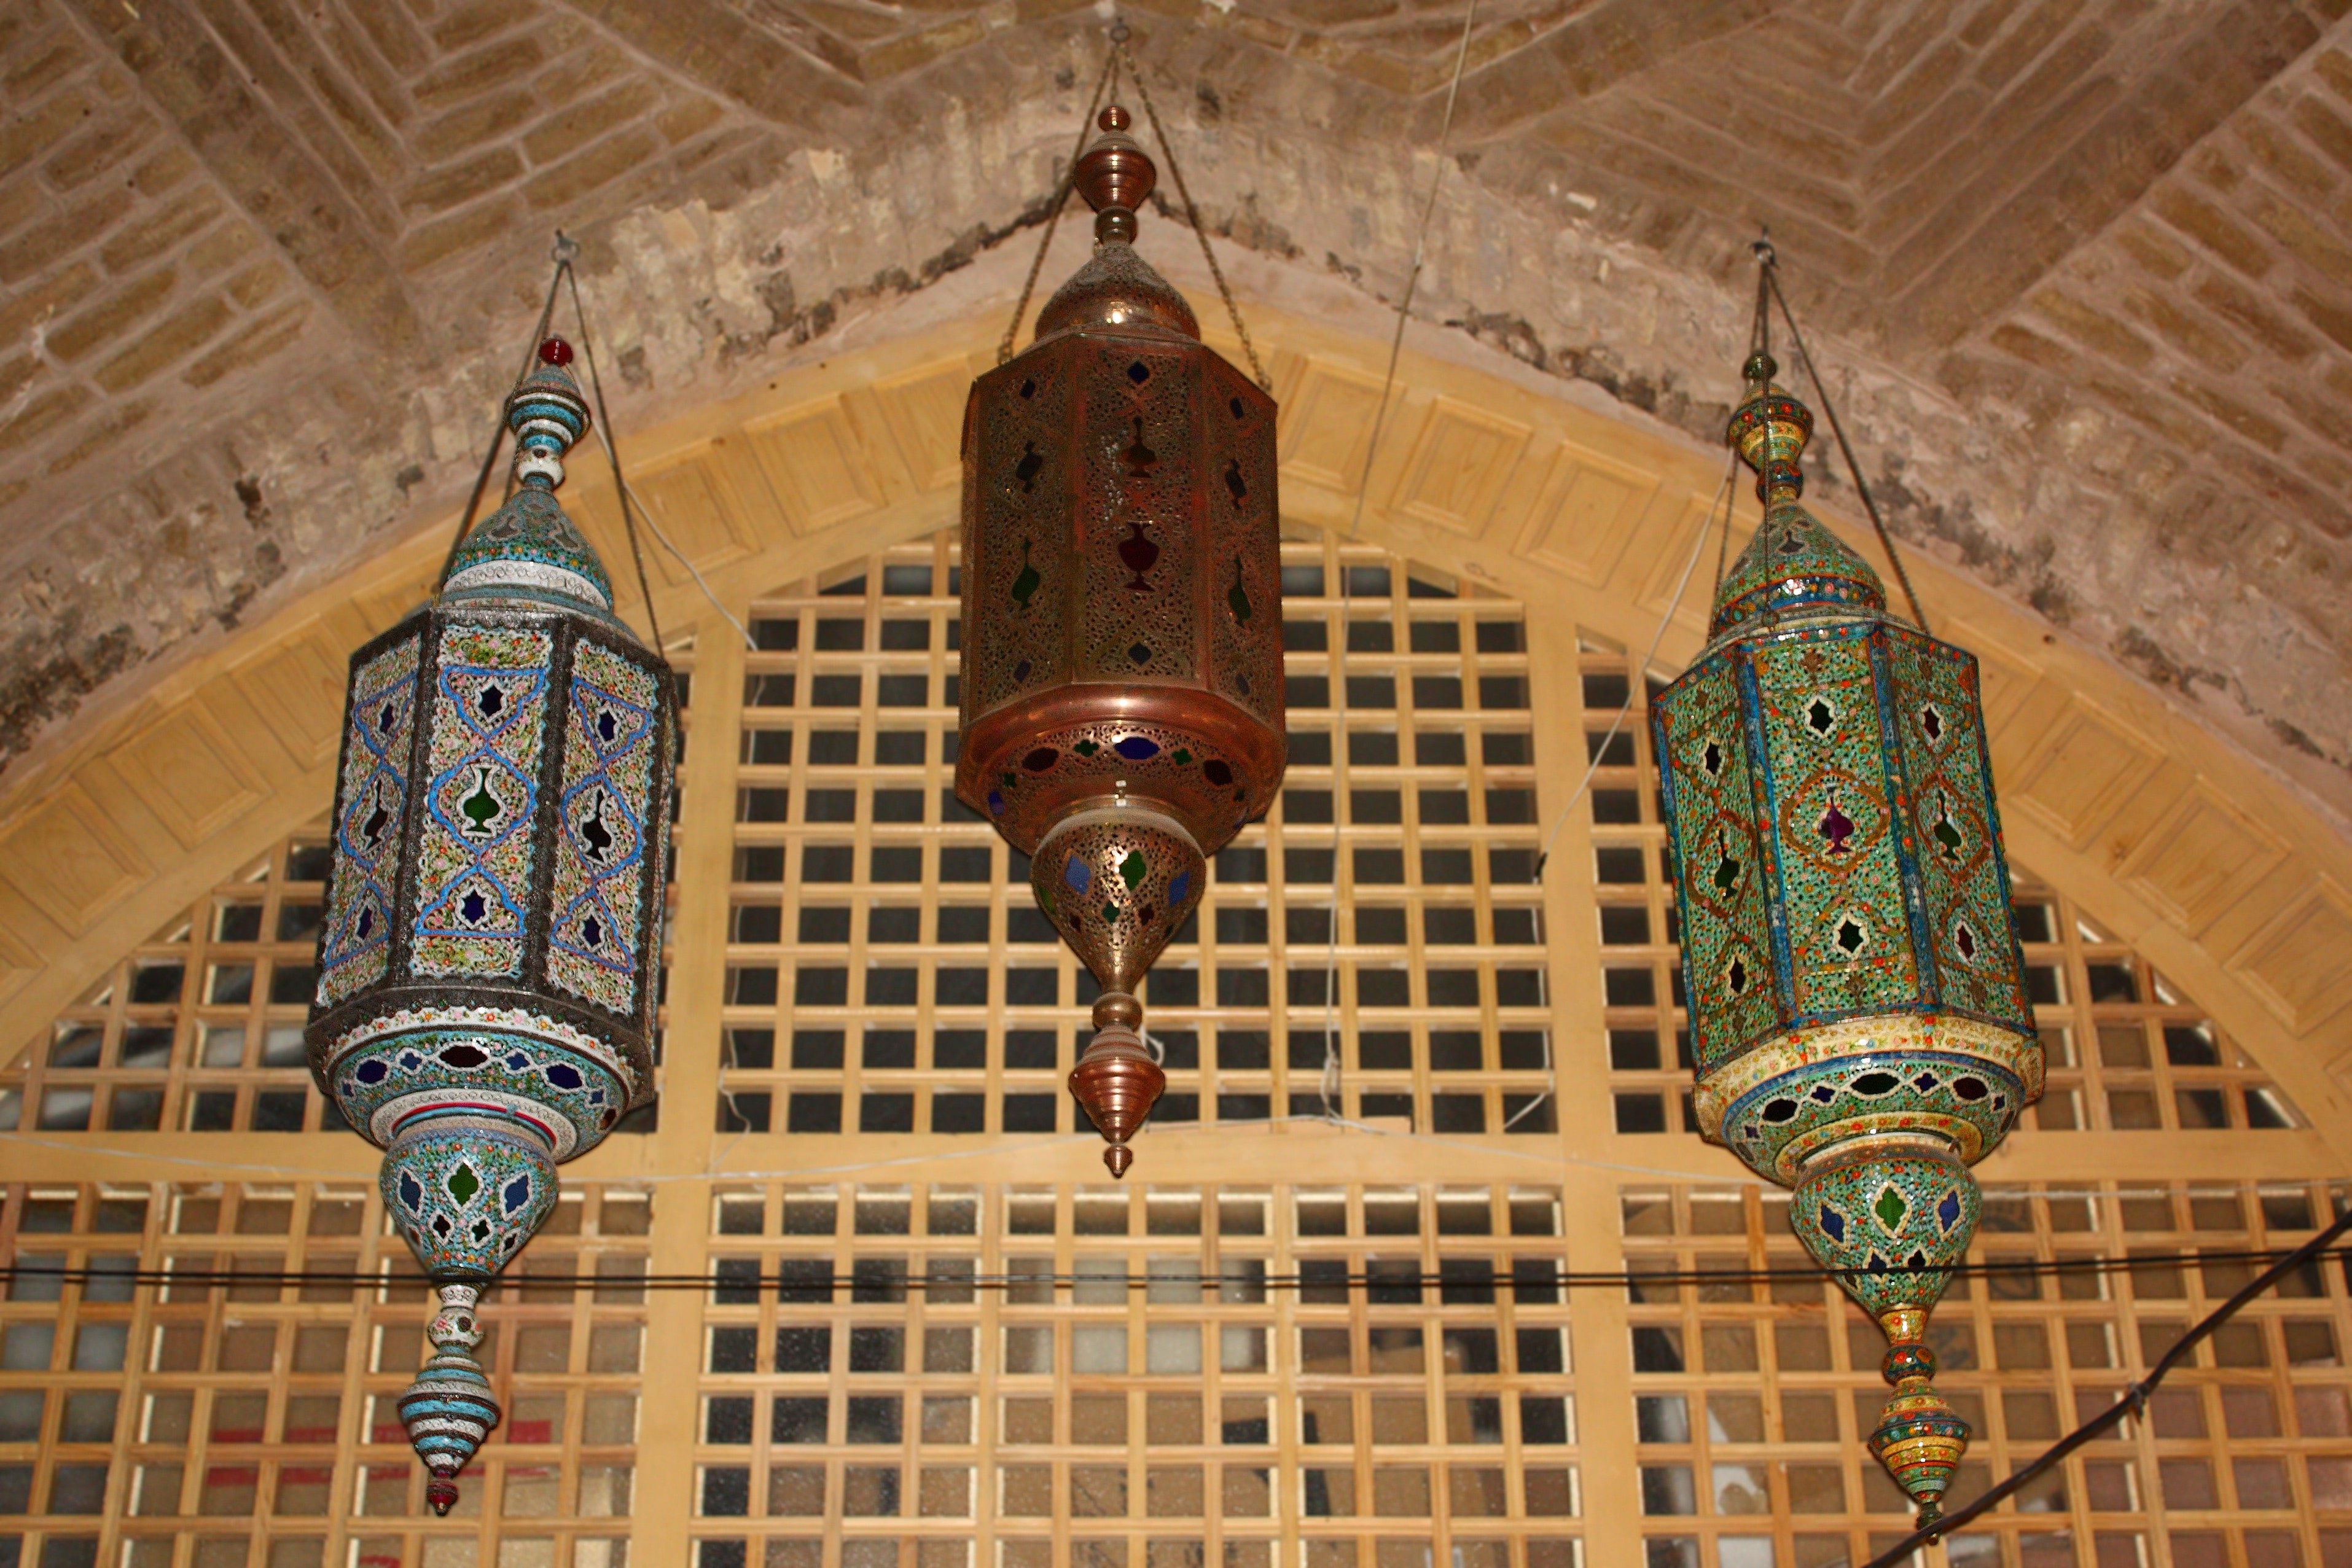
building, church, cathedral, chapel, lamp, place of worship, monastery, mosque, synagogue, dome, iran, middle ages, ancient history, the mosque, esfahan